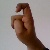
The image shows a hand gesture representing the letter 'X' in Indian Sign Language.